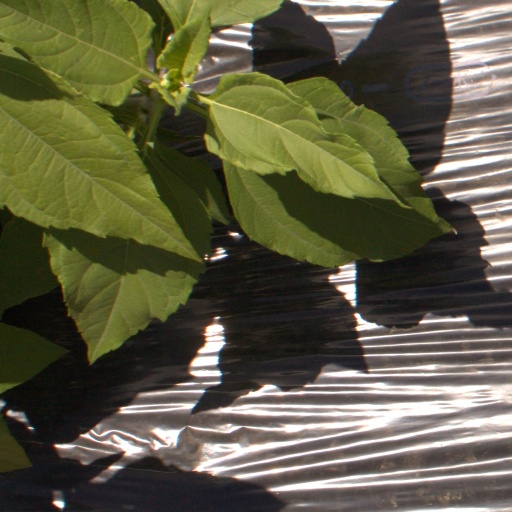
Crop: Jerusalem artichoke